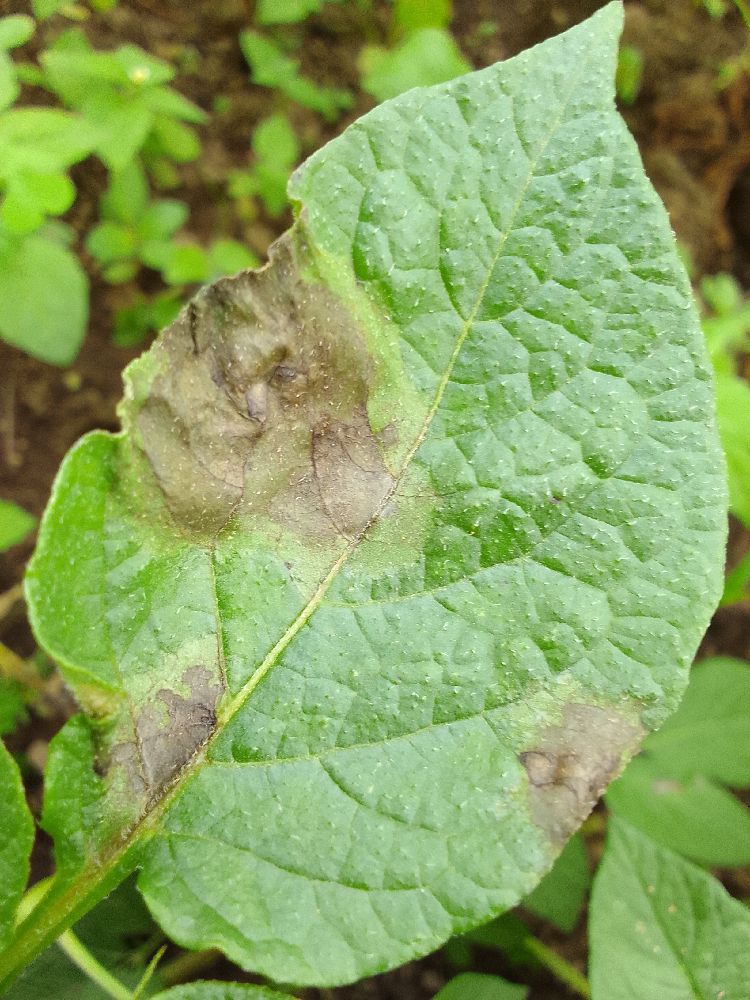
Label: Late blight